Crateús

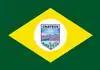
Crateús

January 15 holds great significance in the history of Crateús. The date marks the passage of the Prestes Column through the city in 1926. Crateús stands as the most prominent location in Ceará for this event, as it is the only city in the country where significant conflict and deaths occurred during the passage of the movement led by Luís Carlos Prestes, active in Brazil between 1925 and 1927. Cabo Antonino Cabeleira and Tenente Tarquínio, members of the group, are buried in the city at a site known as the "Cemetery of the Rebels."